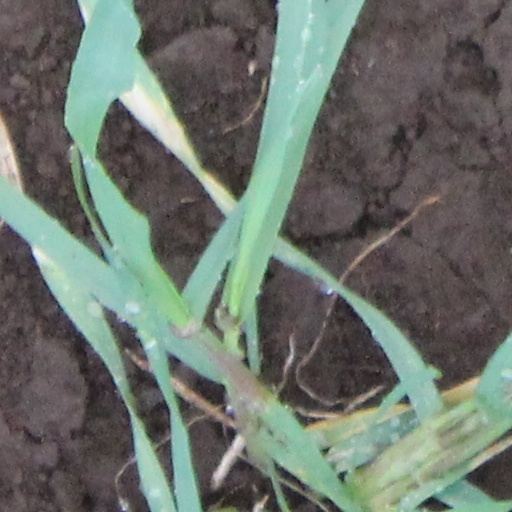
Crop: wheat